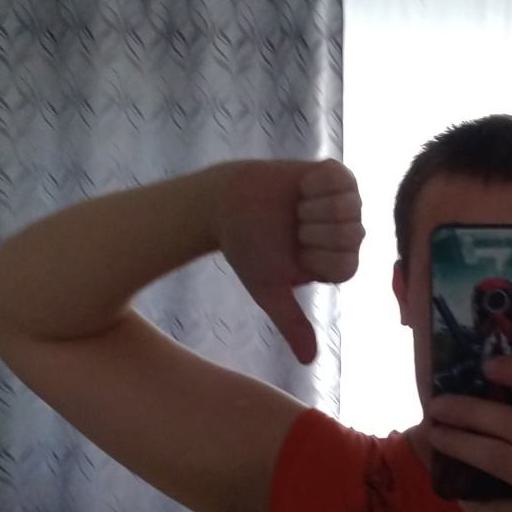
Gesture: dislike